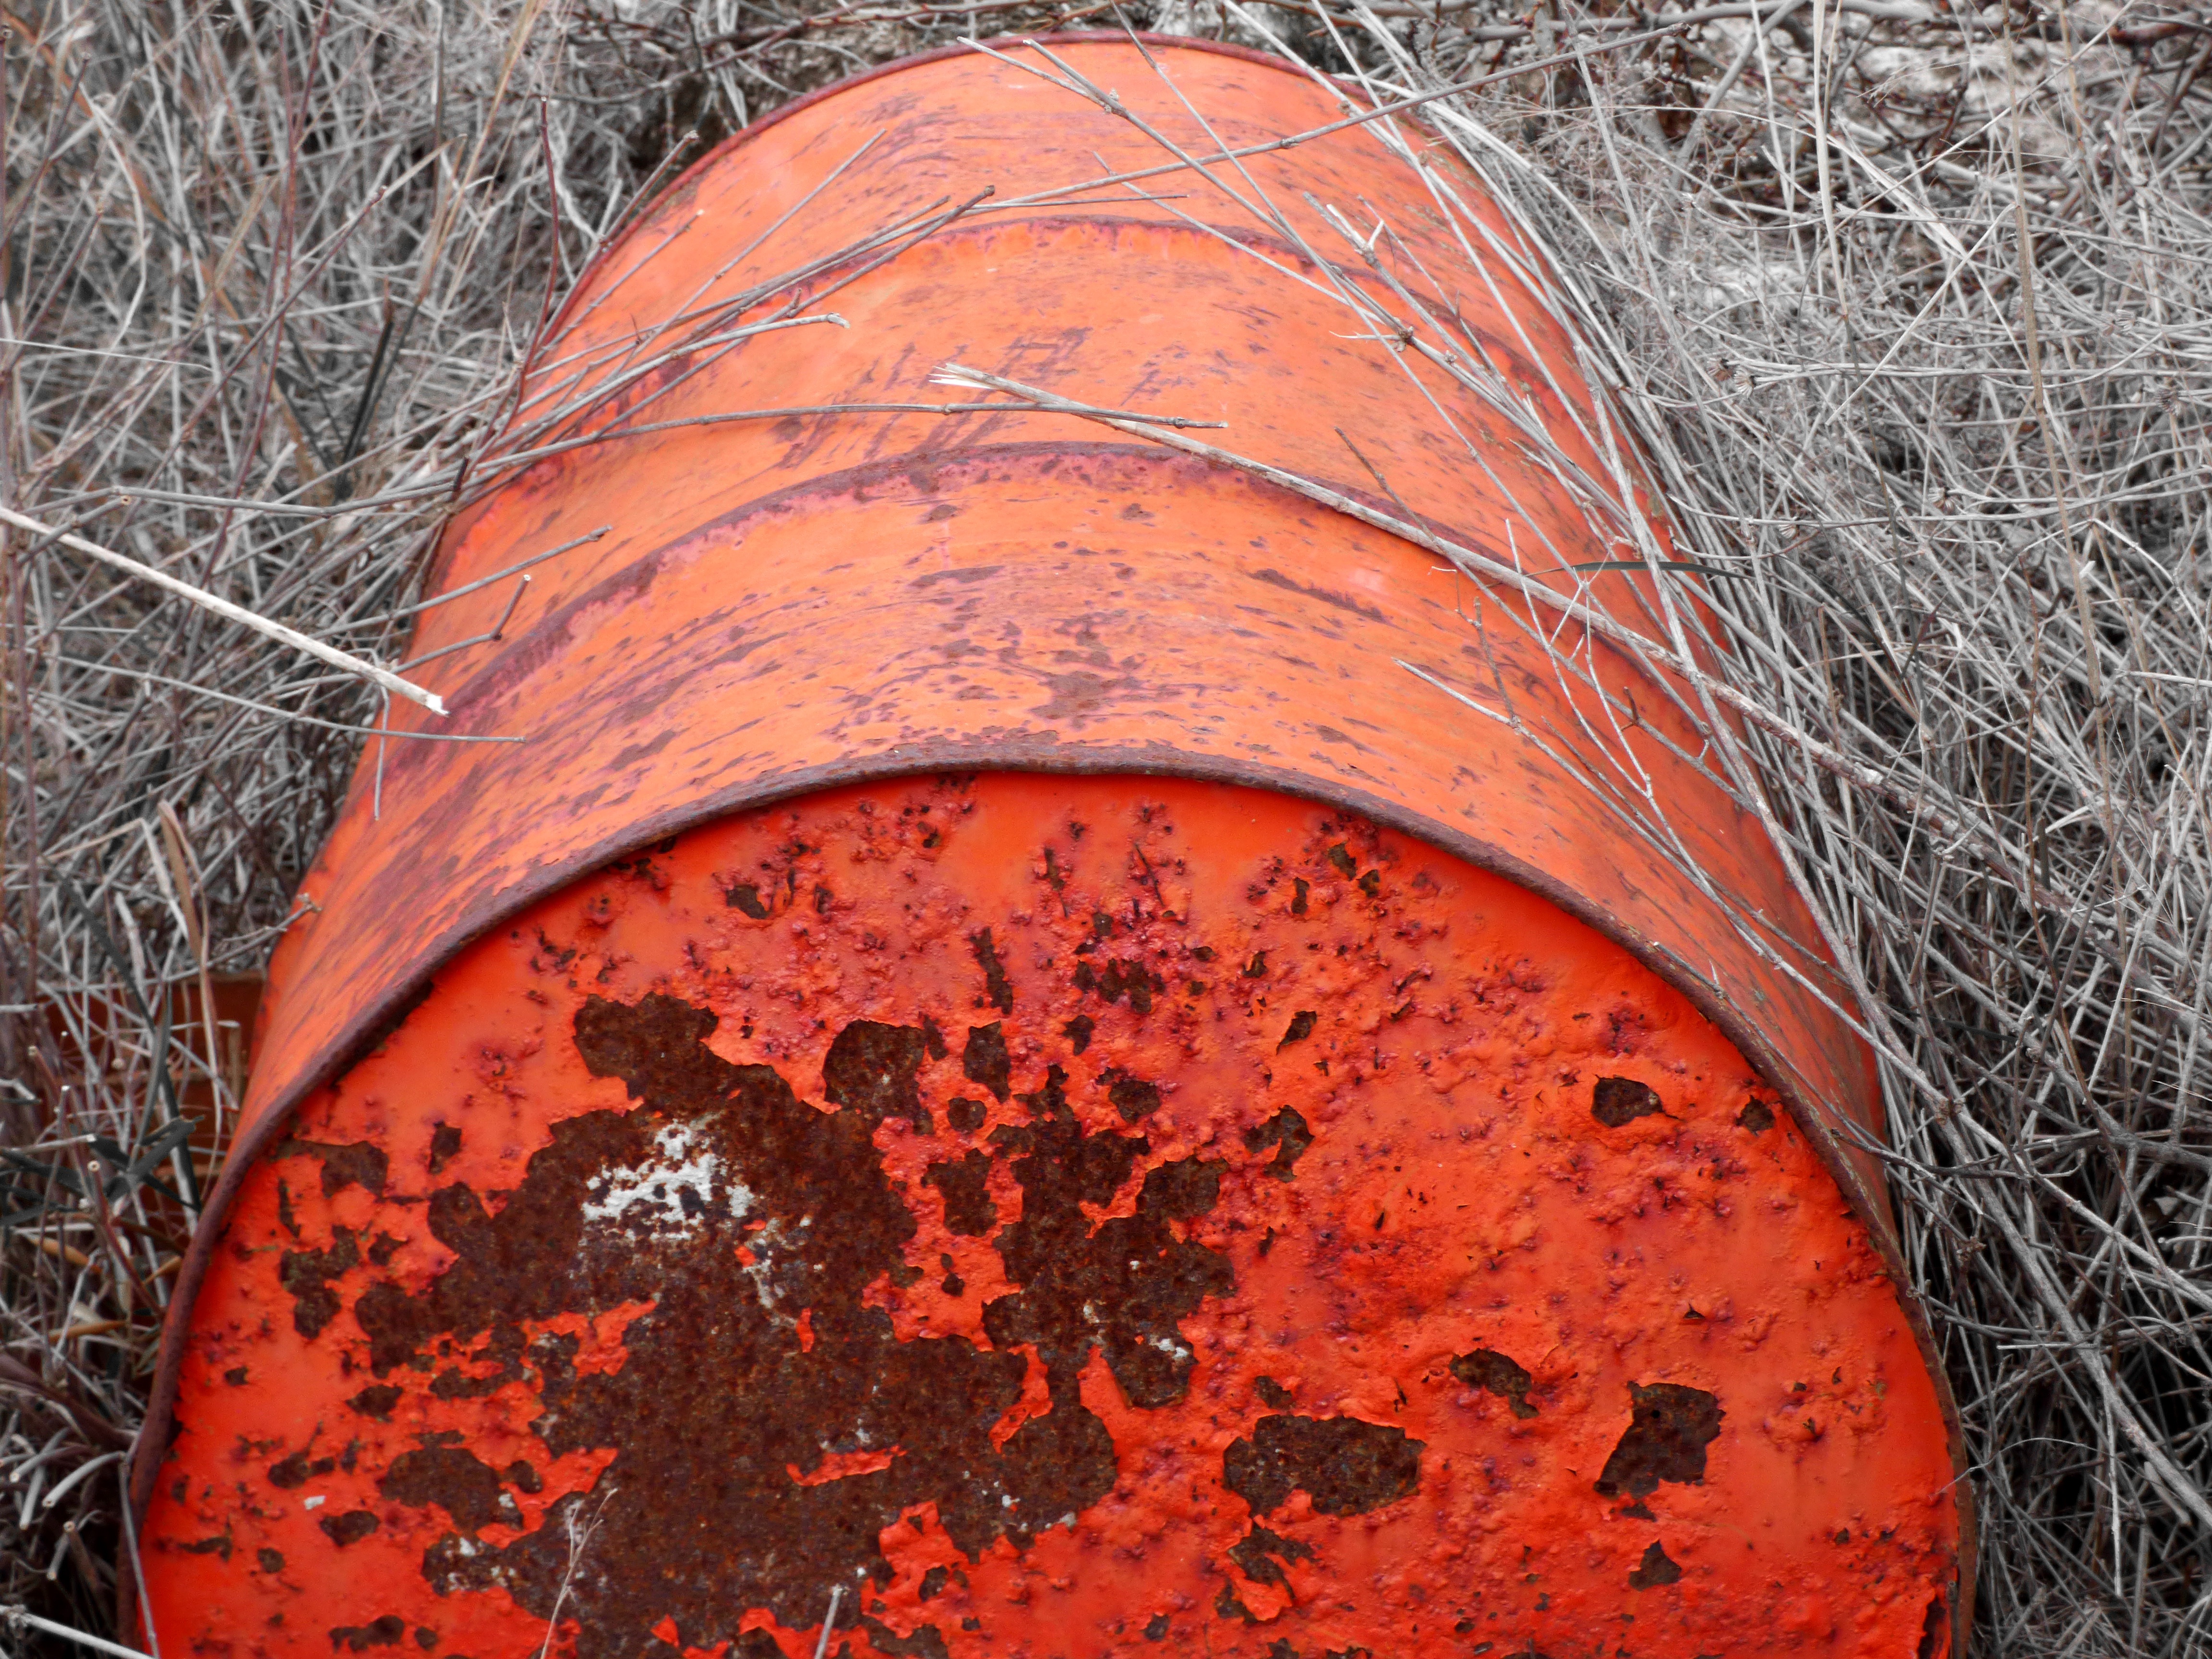
tree, plant, wood, leaf, trunk, environment, red, autumn, soil, drum, season, waste, toxic, landfill, contamination, man made object, geological phenomenon